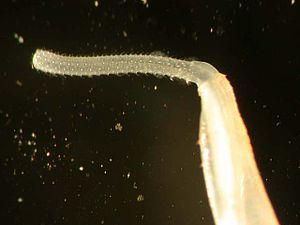
Les acanthocéphales ou vers à tête épineuse sont de petits animaux, vermiformes parasites de vertébrés au stade adulte, dont la taille varie entre 1 mm et 70 cm. Ils sont caractérisés par un proboscis rétractable portant des épines courbées en arrière qui leur permet de s'accrocher à la paroi intestinale de leurs hôtes.